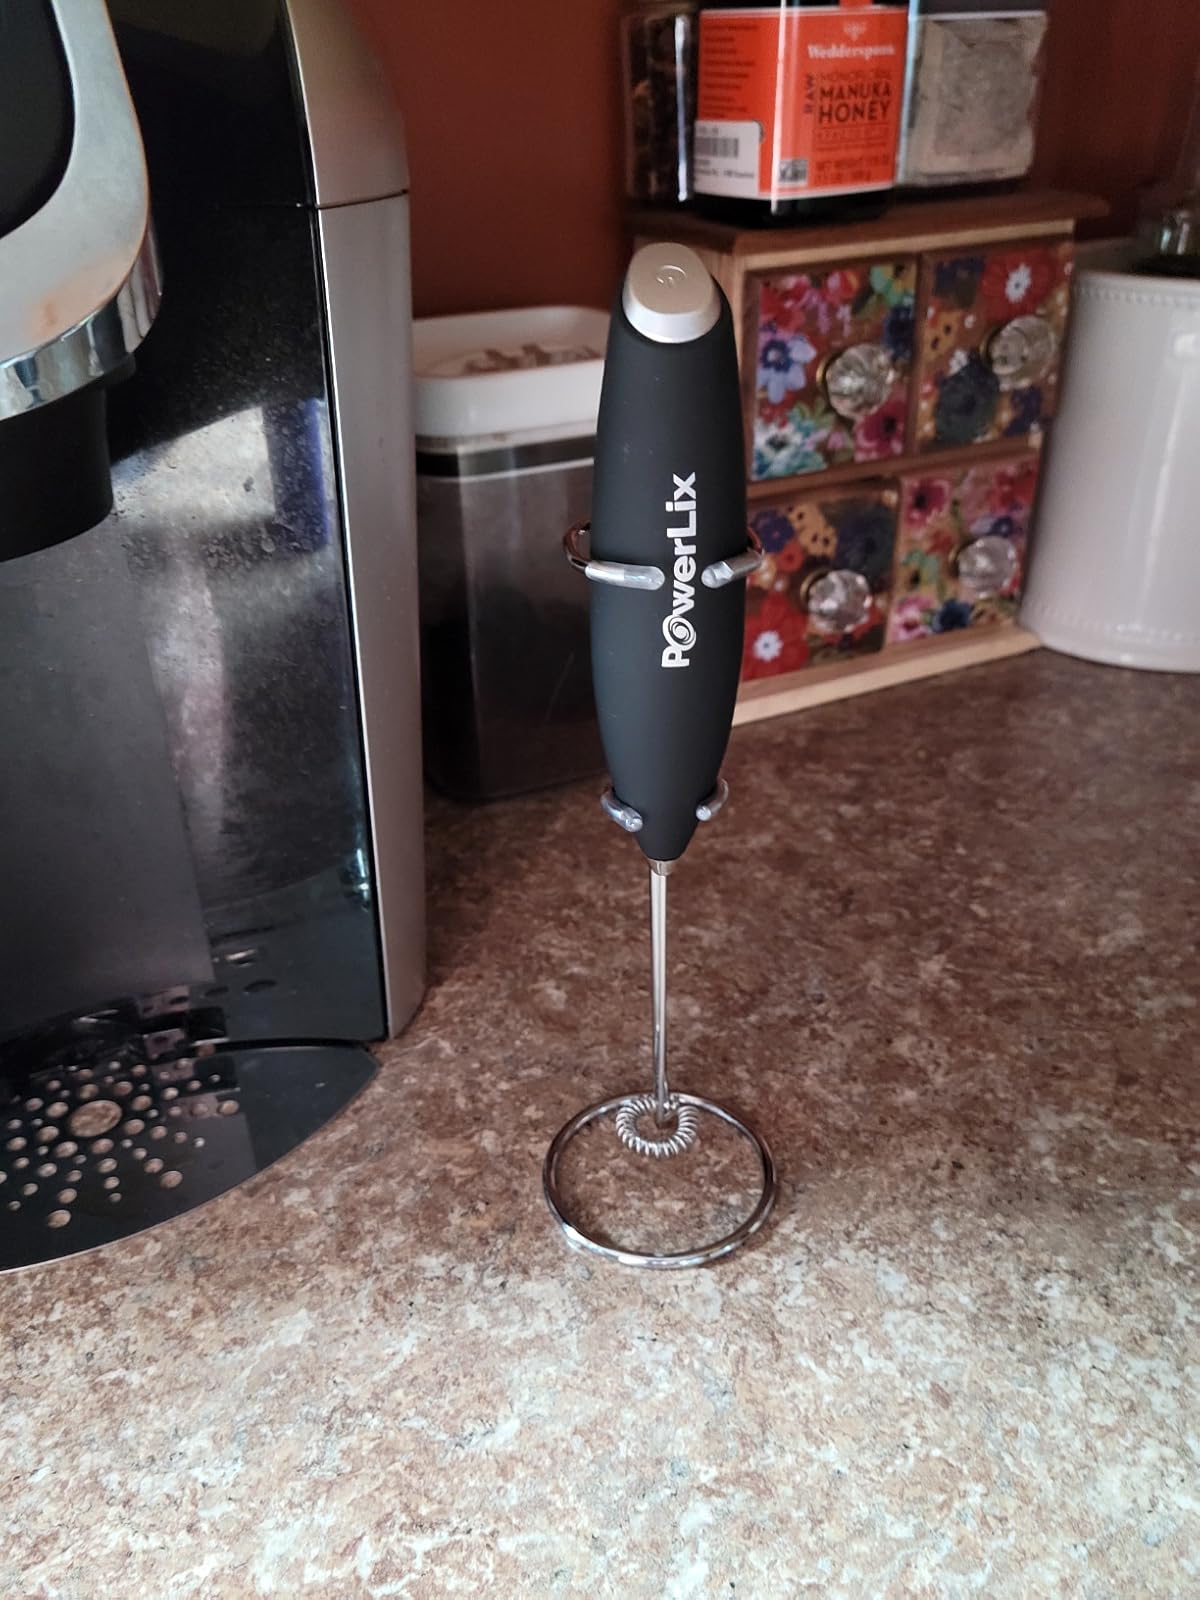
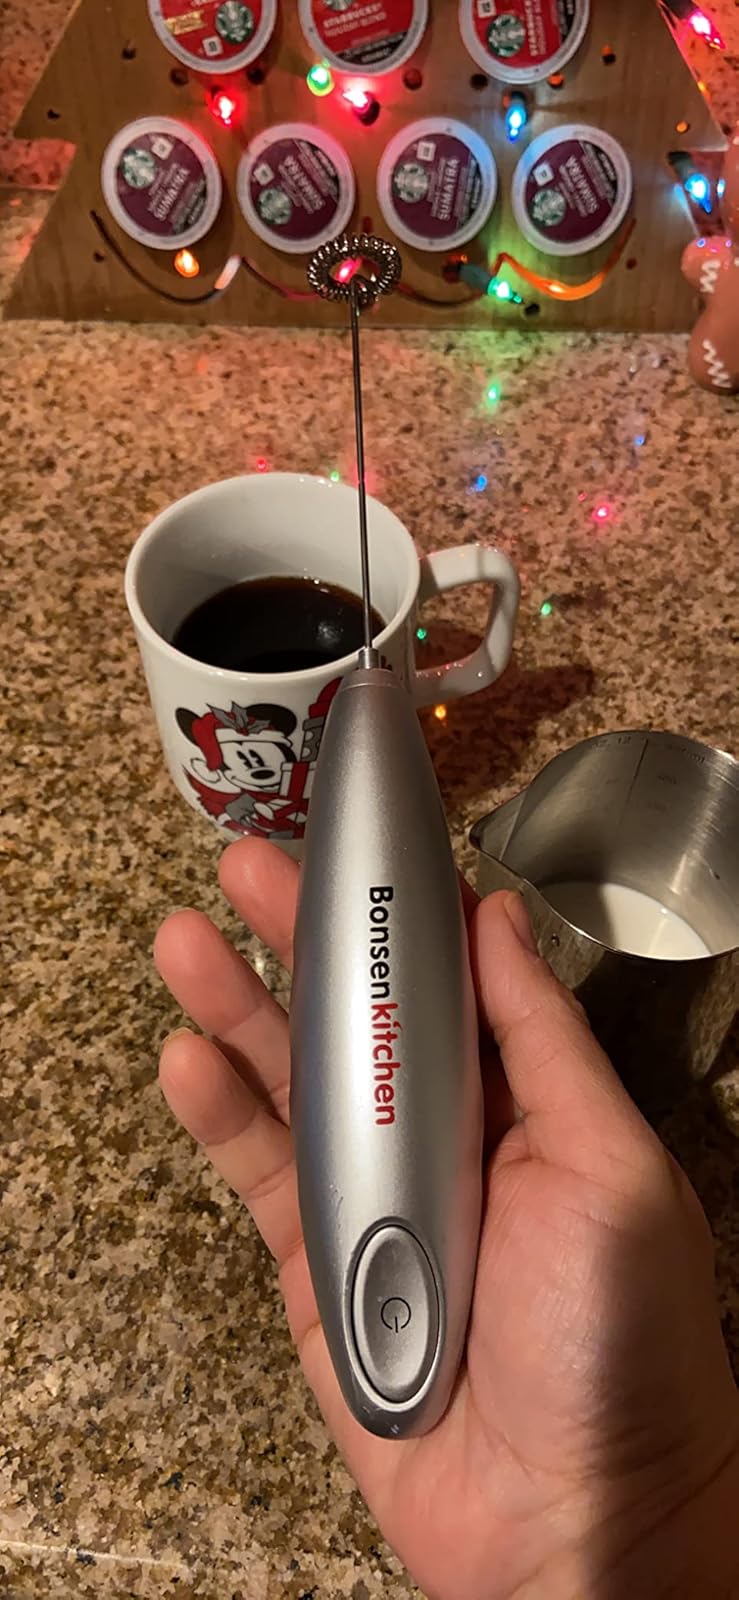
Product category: items_mixer
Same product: no